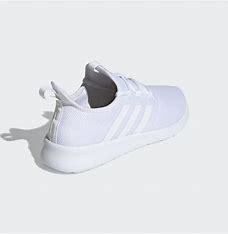
Brand: Adidas
Model: Cloudfoam Pure